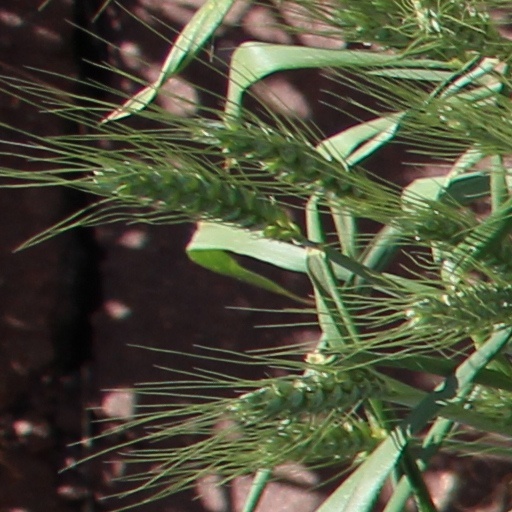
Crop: wheat